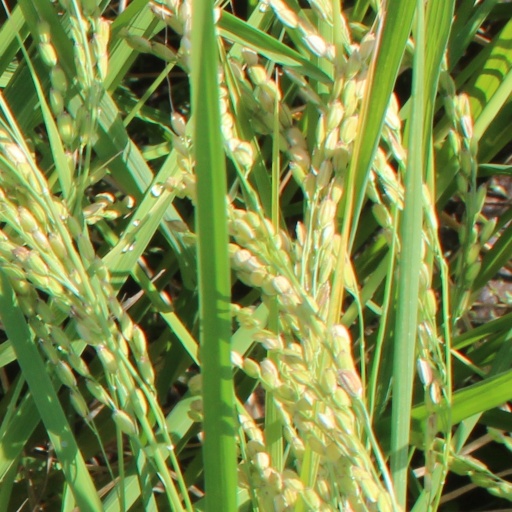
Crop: rice